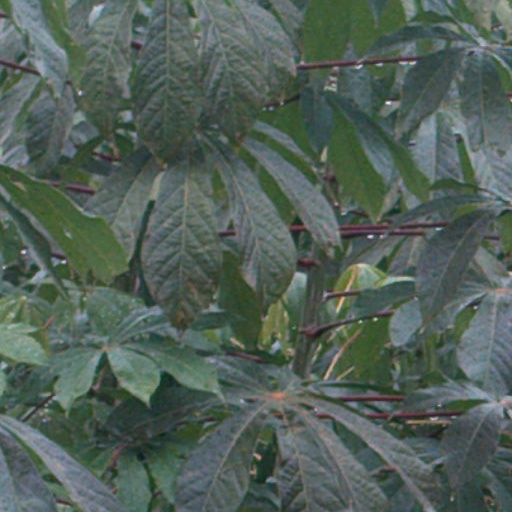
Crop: cassava